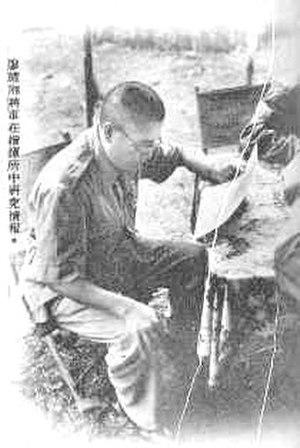
Liao Yiaoxiang est un général du Kuomintang qui a combattu avec succès à la fois l'armée impériale japonaise et les forces communistes chinoises. Hormis le général Sun Liren, il est l'un des quelques commandants nationalistes diplômés d'une académie militaire occidentale. Après la fin de la seconde guerre sino-japonaise, il sert en Mandchourie jusqu'à sa capture par le général communiste Lin Biao lors de la campagne de Liaoshen. Il est emprisonné pendant 12 ans jusqu'en 1961 et meurt sept ans plus tard durant la révolution culturelle.